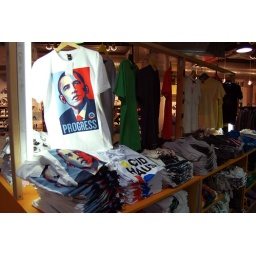
You can (probably) find this fabulous Shepard Fairey Obama shirt at your local Urban Outfitters in the male dept.